Go Hotels

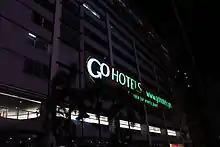
The first Go Hotel along EDSA in Mandaluyong, Metro Manila.

Robinsons Land Corporation, the real estate arm of Filipino-Chinese businessman John Gokongwei Jr.'s JG Summit Holdings, first entered the hospitality business in 2004 with the establishment of Robinsons Hotels and Resorts, which manages several luxury hotel brands such as the Crowne Plaza Galleria, Holiday Inn Galleria, Dusit Thani Mactan Cebu, and The Westin Sonata Place Ortigas. A second hotel brand, Summit Hotels and Resorts, was established in 2009 with the opening of Summit Ridge Tagaytay in Tagaytay, Cavite, which caters to the middle income market. The following year, RLC established the Go Hotels brand to take advantage of the growing budget hotel market and offered a "no frills" hotel experience to clients. Most Go Hotels branches are located beside or near a branch of Robinsons Malls, which is the retail arm of JG Summit Holdings. It also offers rooms bundled with flights being offered by airline company Cebu Pacific, another subsidiary of JG Summit Holdings.